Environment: real
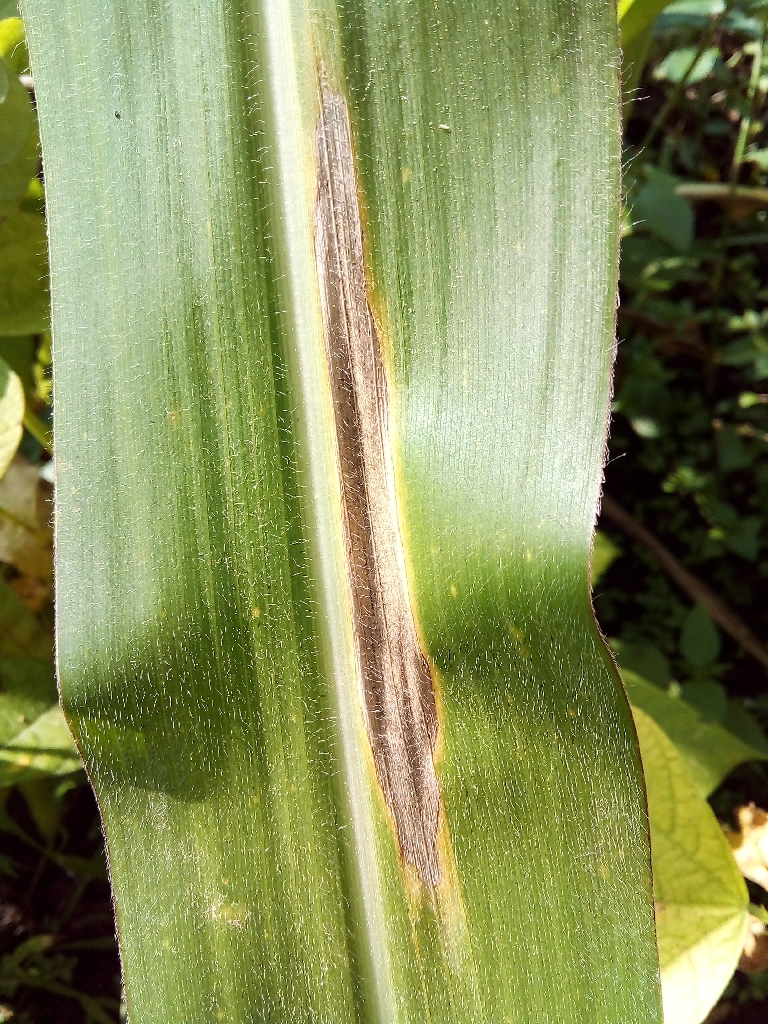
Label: northern_corn_leaf_blight